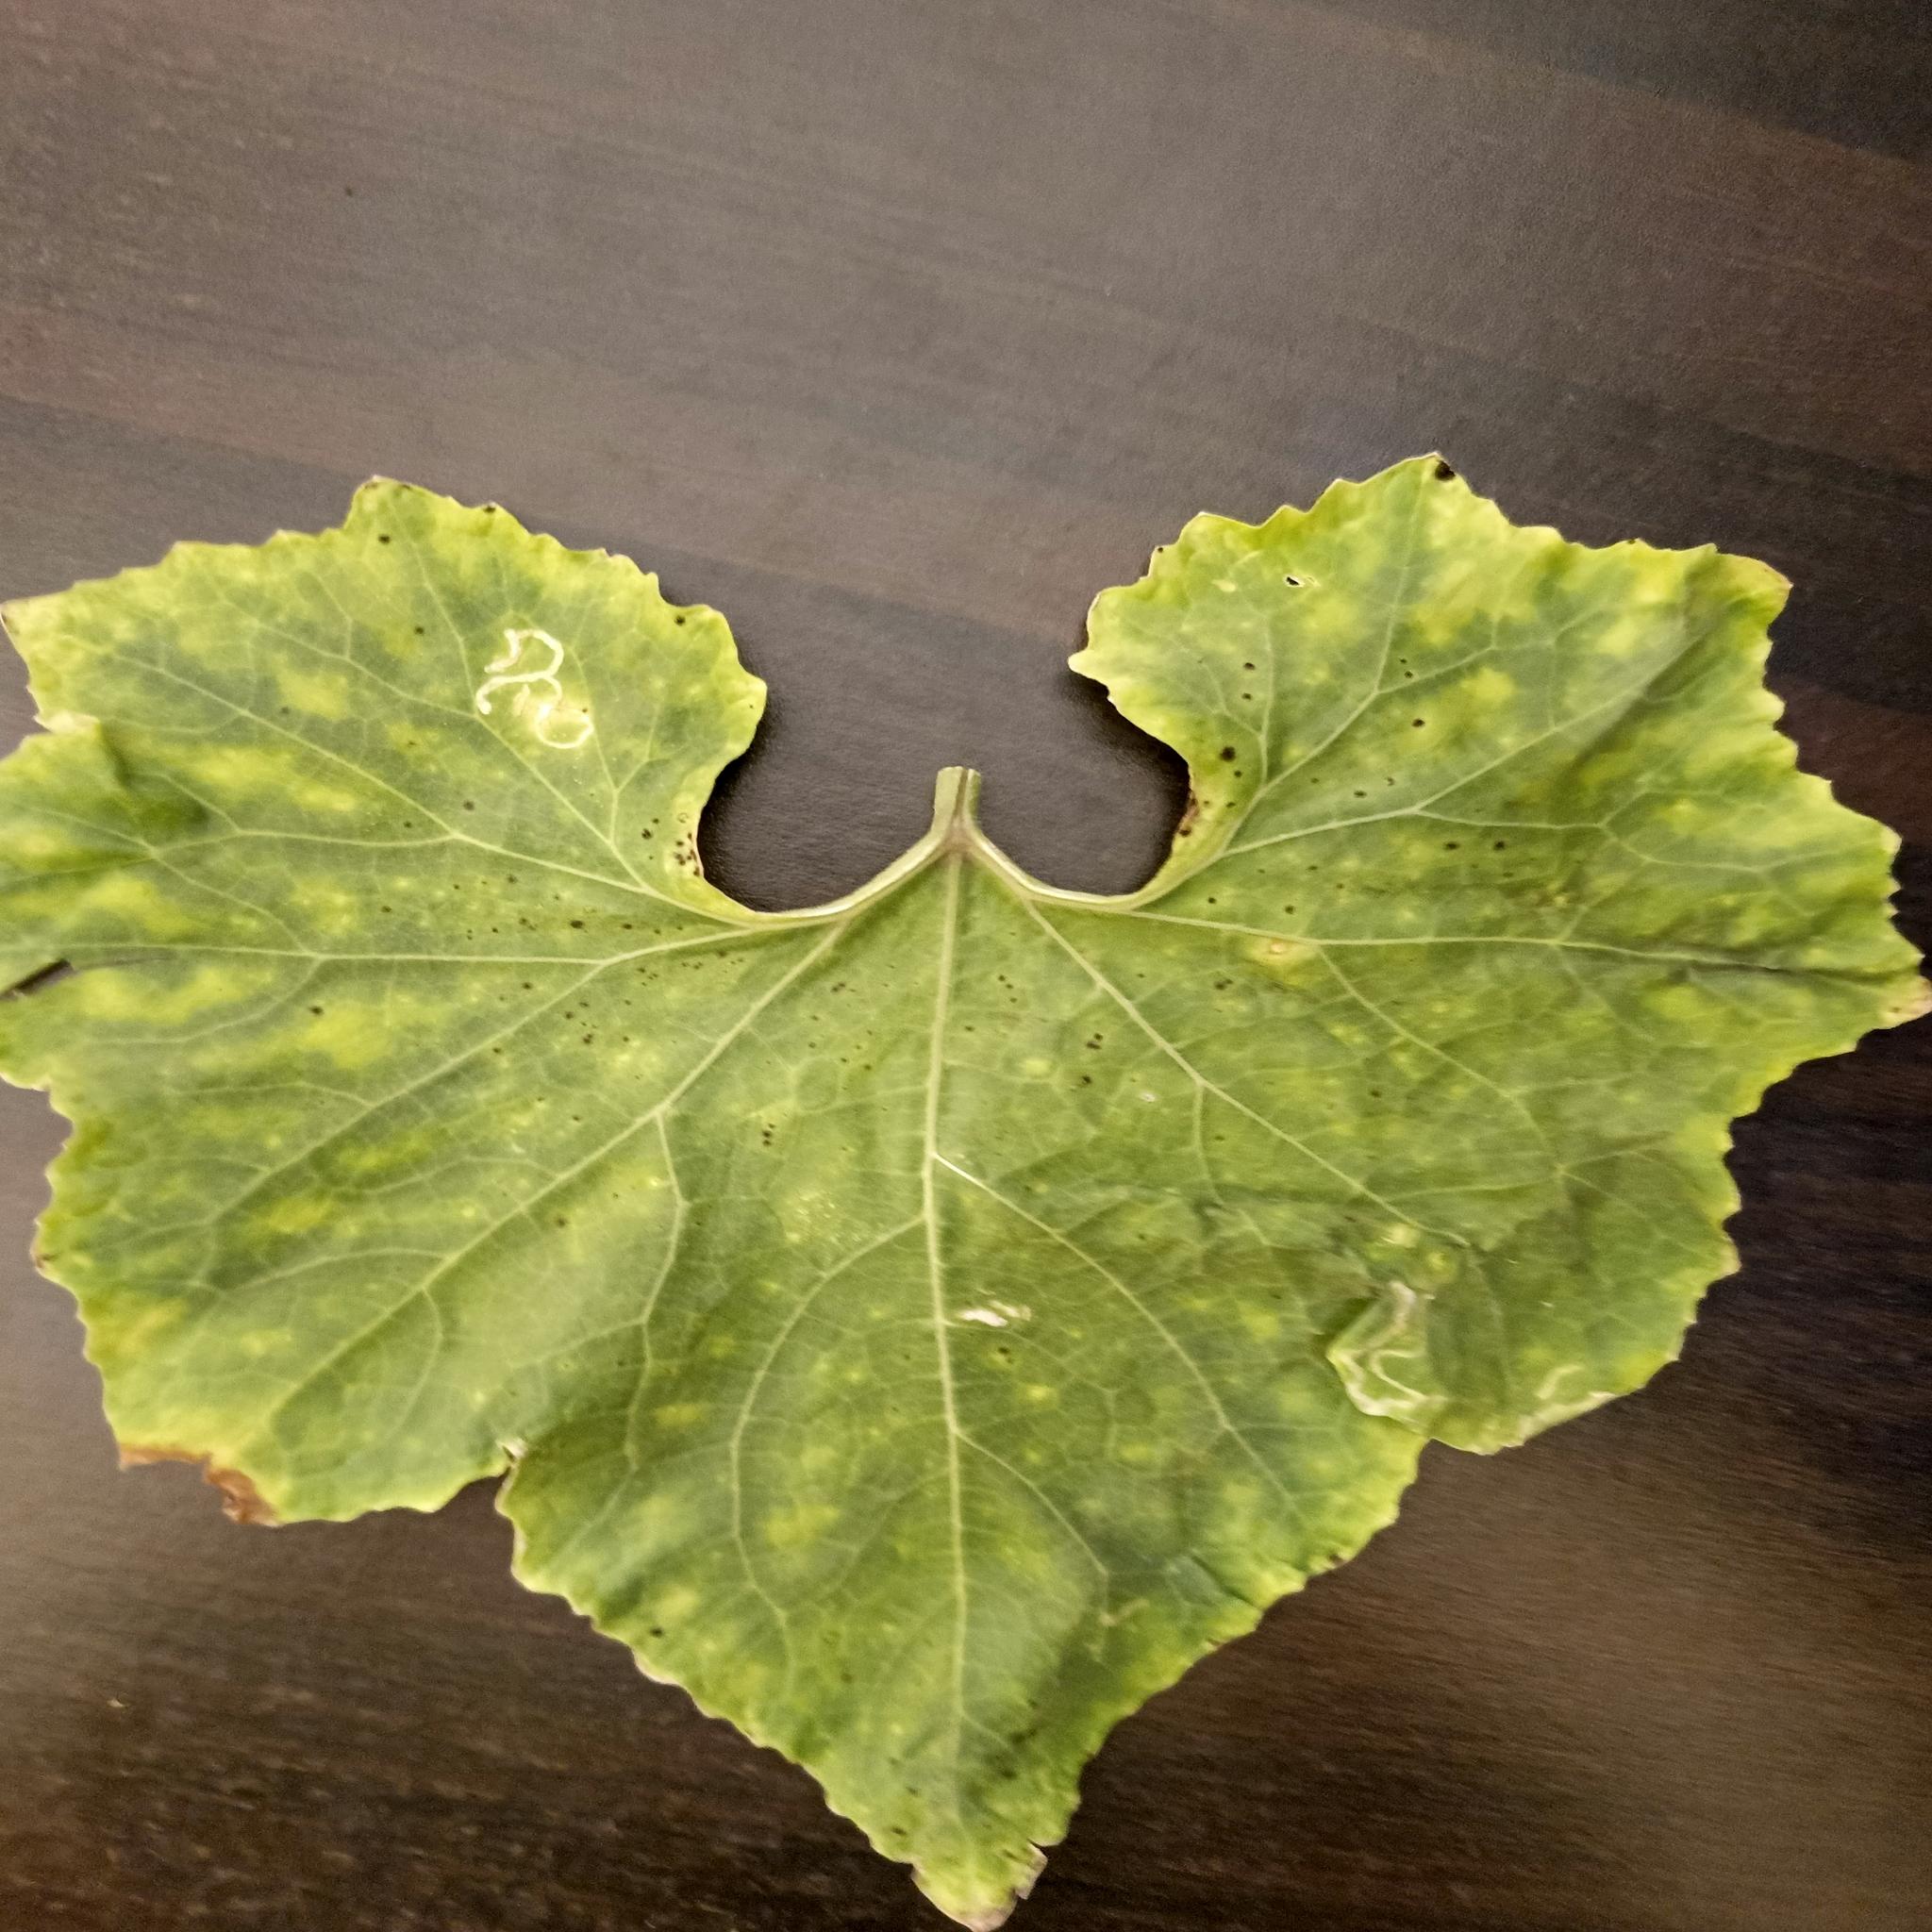
Label: Leaf miner